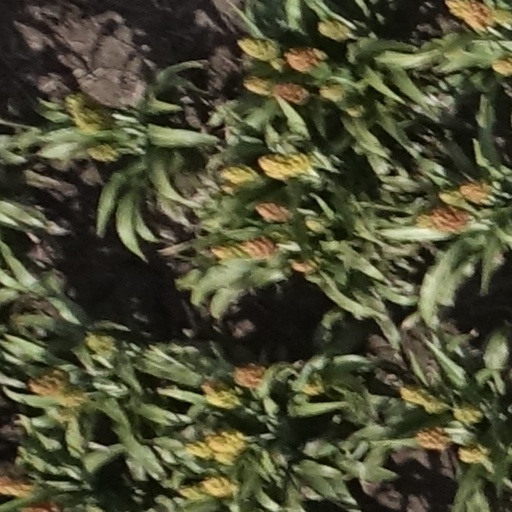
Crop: sorghum